U.S. Route 1 in Florida

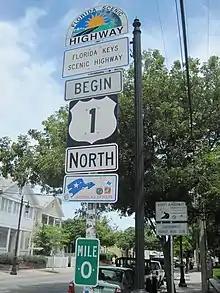
Mile 0 in Key West

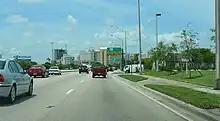
Portion of the South Dixie Highway, just south of Dadeland Mall

US 1 officially begins its northward journey at the Monroe County courthouse at the intersection of Whitehead and Fleming streets in Key West. It proceeds south as Whitehead Street, a two-lane street, until the intersection with Truman Avenue, which takes it east through central Key West. Truman Avenue becomes North Roosevelt Boulevard about east and remains so until leaving the island; US 1 expands to four lanes along its length. The road follows the northern shore of this section of Key West, then after curving southward, it meets SR A1A head-on at a T intersection before continuing east. This intersection also marks the southern terminus of the Overseas Highway, which US 1 is known by between here and mainland Florida.